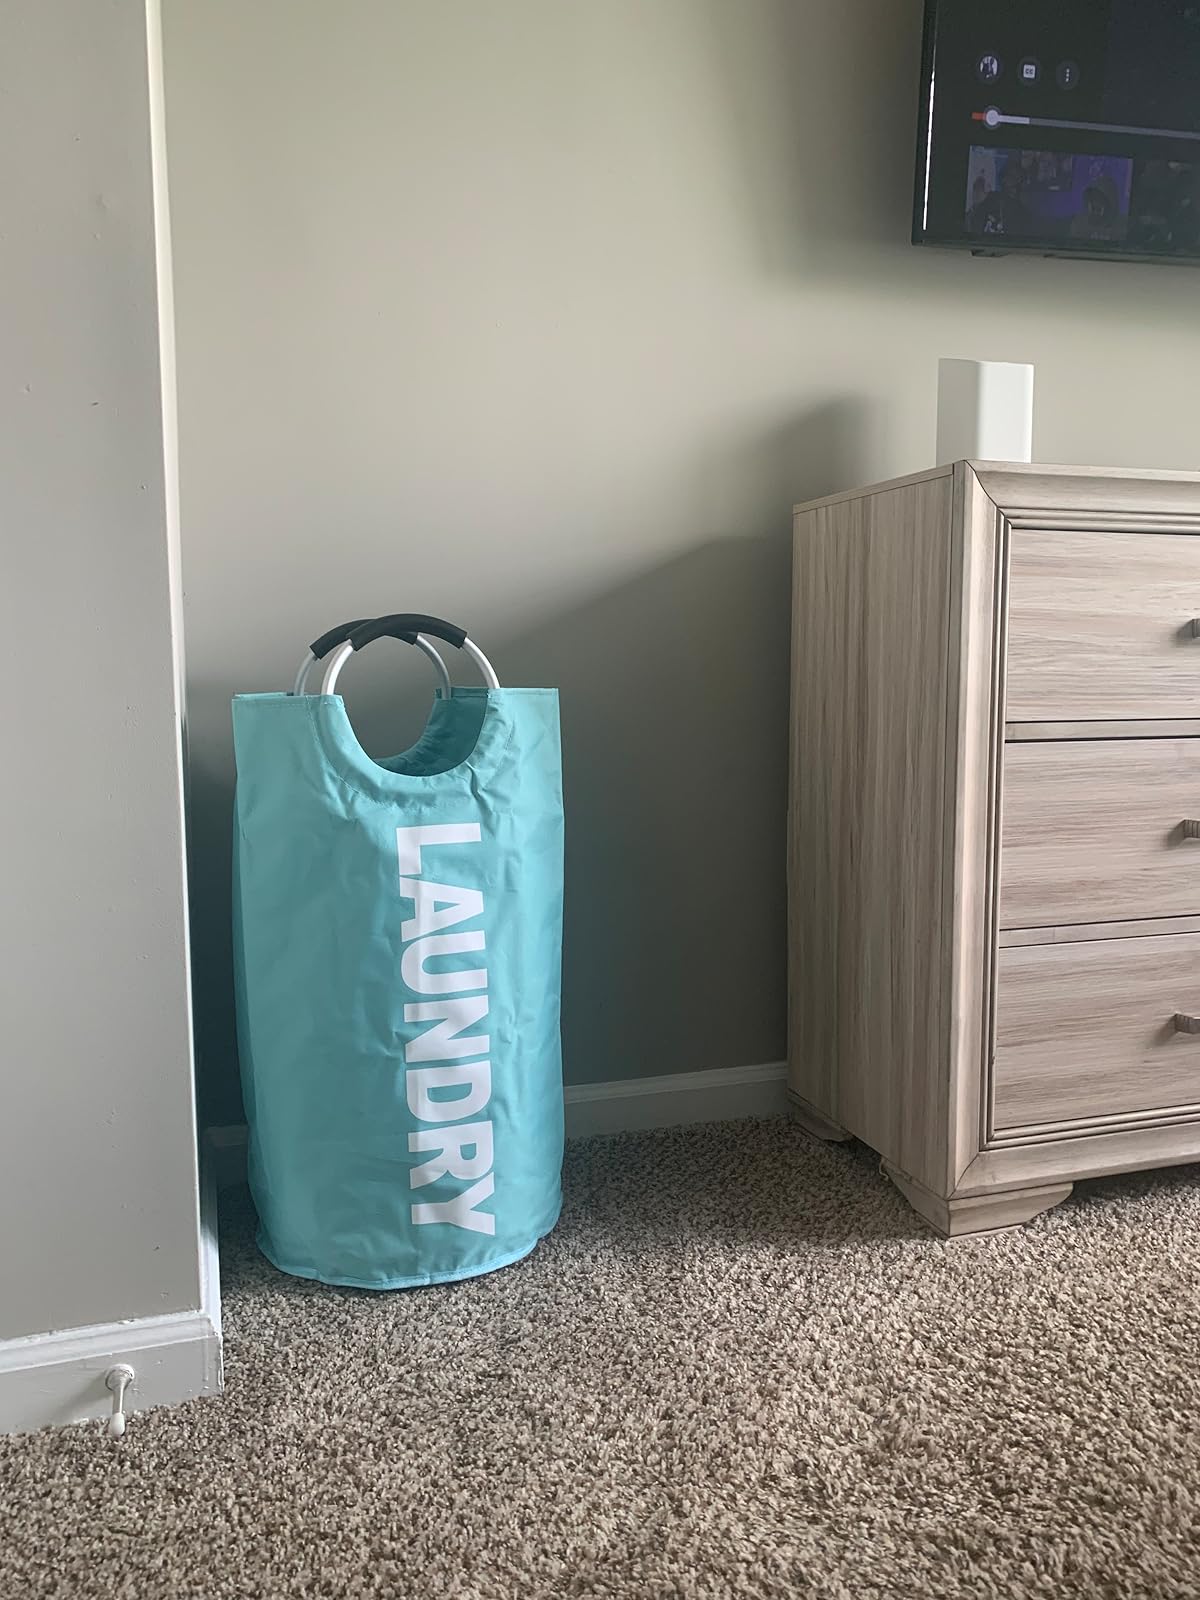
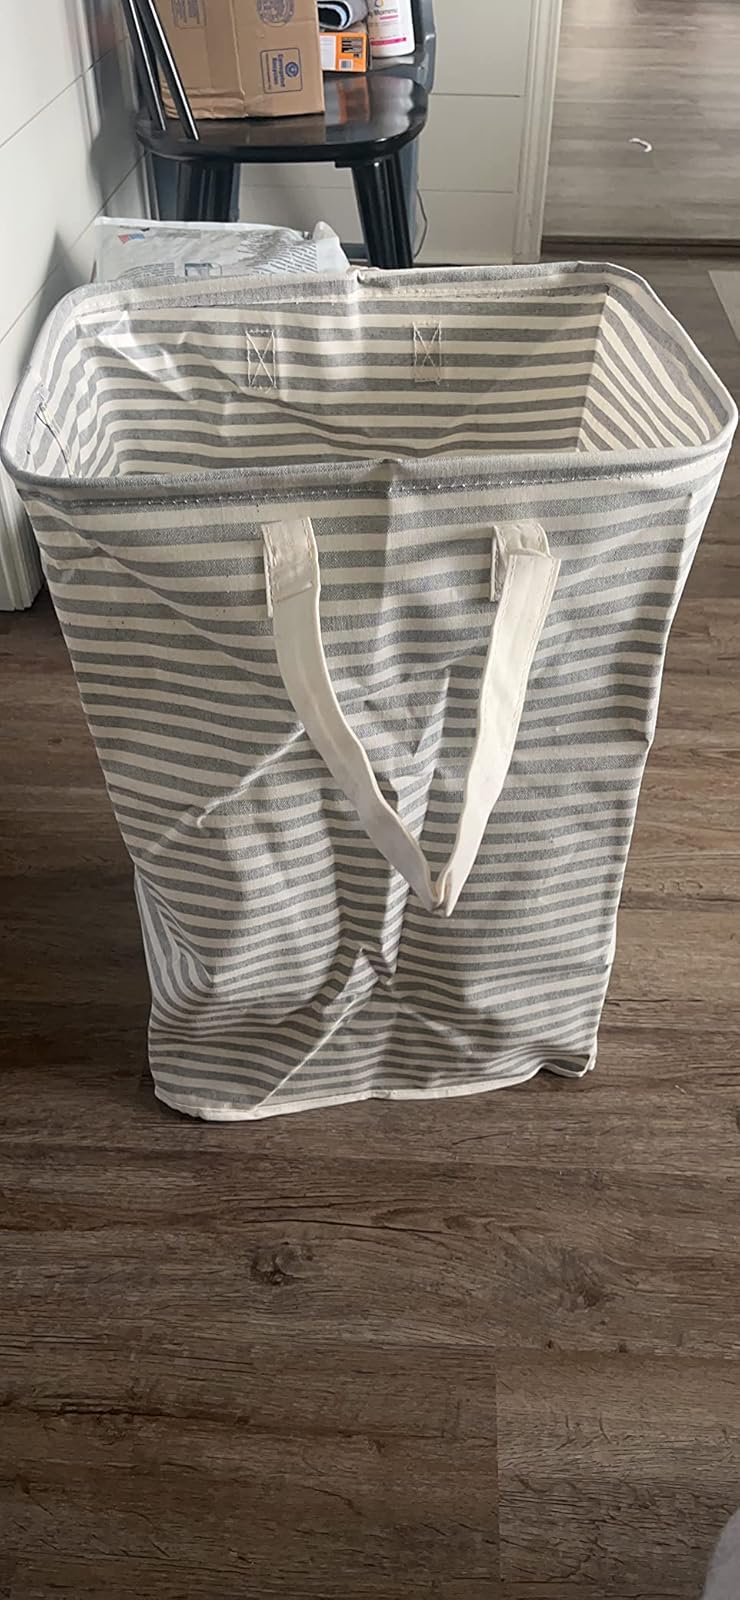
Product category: items_hamper
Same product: no